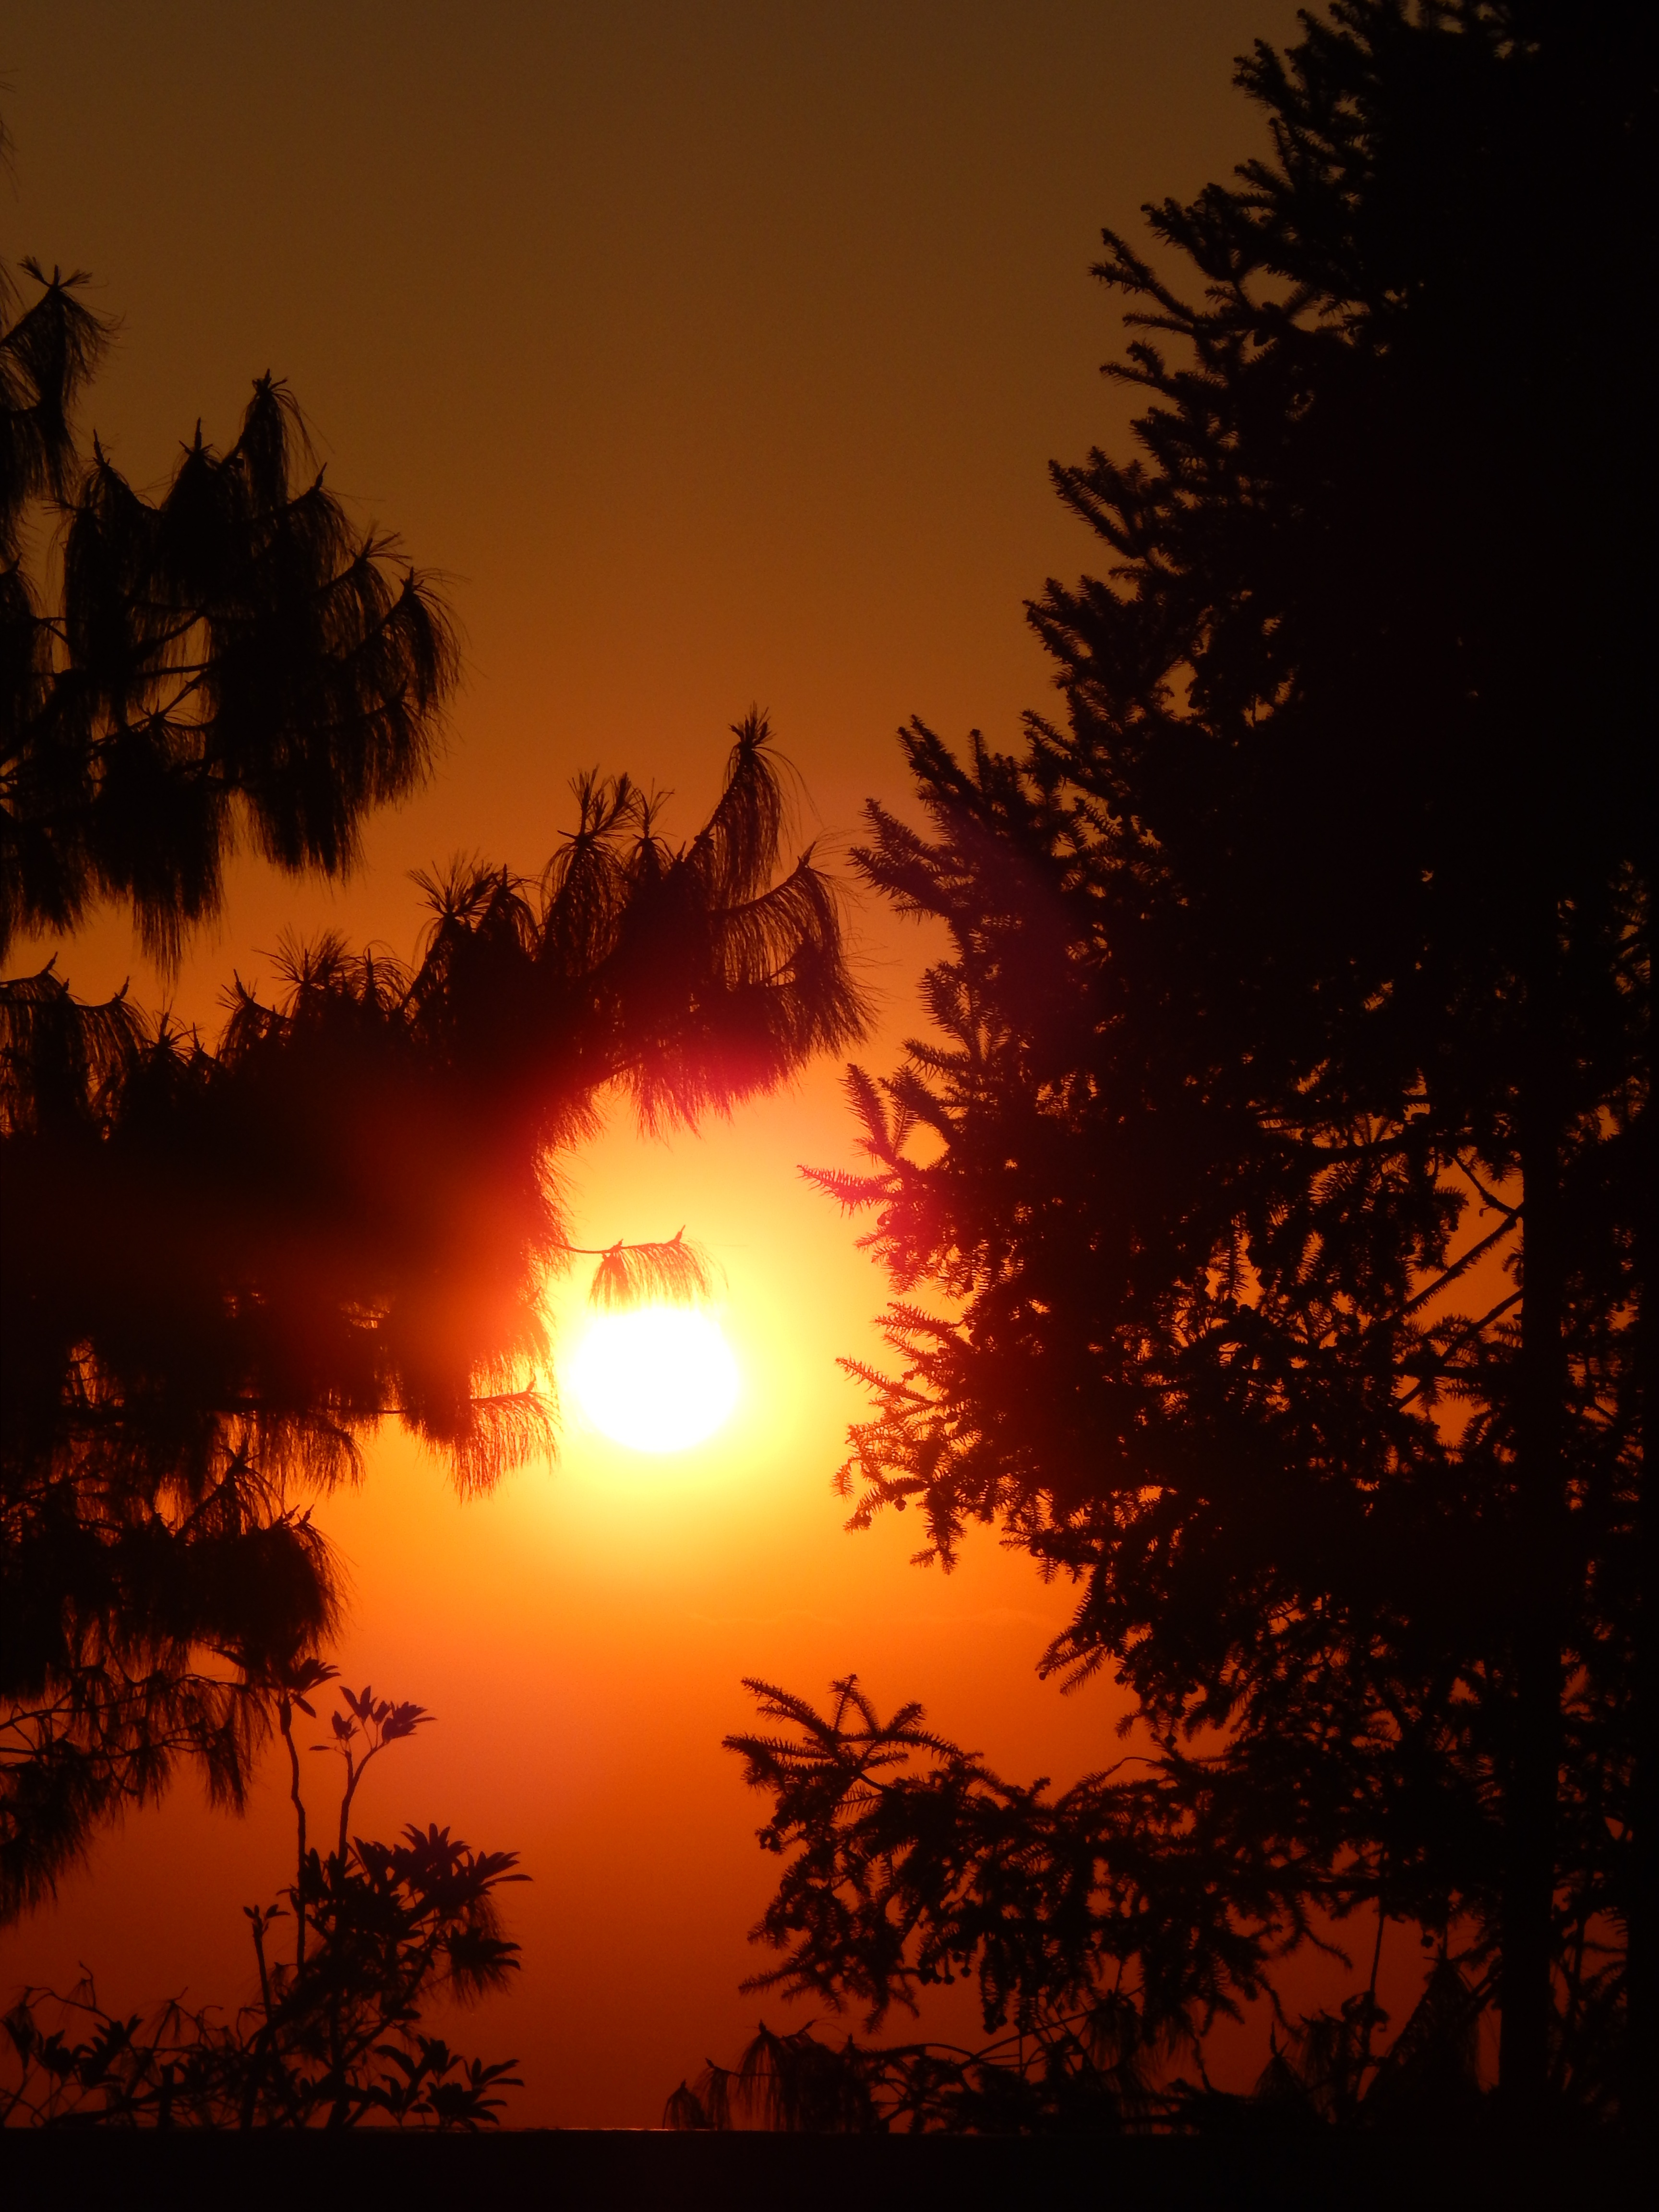
tree, nature, sun, sunrise, sunset, sunlight, morning, dawn, dusk, evening, nepal, afterglow, red sky at morning, katmandou